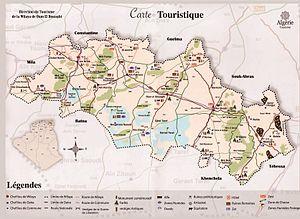
Carte touristique de la wilaya d'Oum El Bouaghi
La wilaya d'Oum El Bouaghi ; en berbère : ⵜⴰⵎⵏⴰⴹⵜ ⵏ ⵓⵎ ⴻⵍ ⴱⵓⴰⵖⵉ ; en arabe : ولاية أم البواقي est une wilaya algérienne, issue du découpage administratif de 1974 alors qu'elle dépendait de l'ancien département de Constantine.